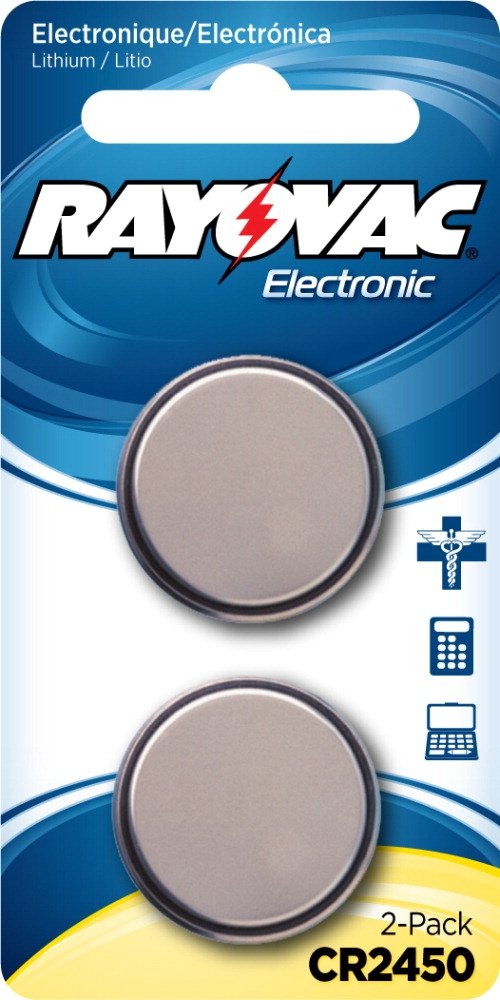
Item Name: RAYOVAC KECR2450-2A 3V Lithium Keyless Entry Battery (2 Pack, Cr2450 Size)
Bullet Point 1: Lithium
Bullet Point 2: For Specialty Devices Like Watches, Calculators, Remotes & Medical Devices
Bullet Point 3: 3v
Value: 2.0
Unit: Count

Price: 6.99